Patrick Wimmer

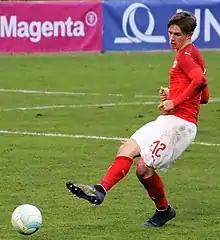
Wimmer playing for Austria U19 in 2019

Patrick Wimmer (born 30 May 2001) is an Austrian professional footballer who plays as a right winger for Bundesliga club VfL Wolfsburg and the Austria national team.